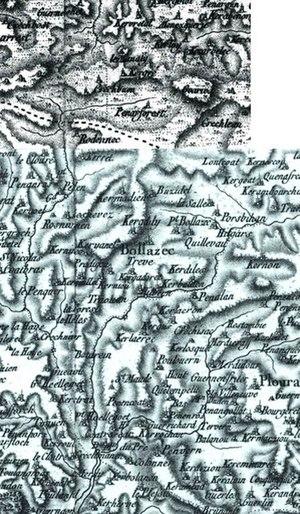
Carte de Cassini: Bolazec
Bolazec [bɔlazɛk] est une commune du département du Finistère, dans la région Bretagne, en France.